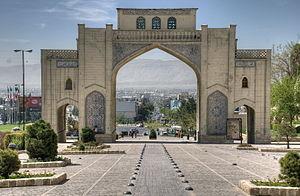
La porte du Coran est une porte historique de la ville de Chiraz en Iran. Elle est située à l'entrée nord-est de la ville, au nord du mausolée de Hafez. Elle se trouve sur la route de Marvdasht et d'Ispahan, entre les montagnes de Baba Kouhi et de Chehel Maqam, près de la gorge d'Allah-O-Akbar.